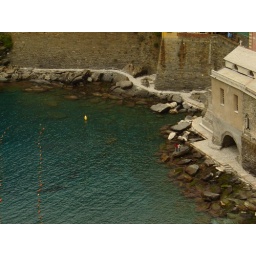
a view down to the water from the tower in vernazza